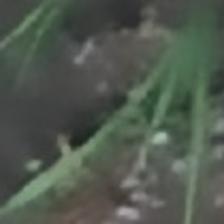
Label: clustered